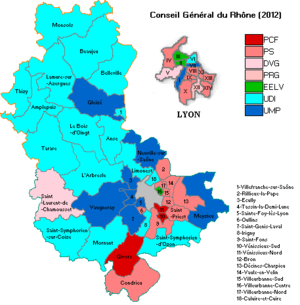
Couleur politique des cantons du Rhône à la date du 9 octobre 2012
Les élections départementales dans le Rhône ont lieu les 22 et 29 mars 2015. Ces élections concernent le département du Rhône tel que redécoupé le 1ᵉʳ janvier 2015 par la création de la métropole de Lyon.